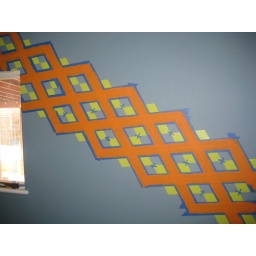
Orange cross over green diamonds